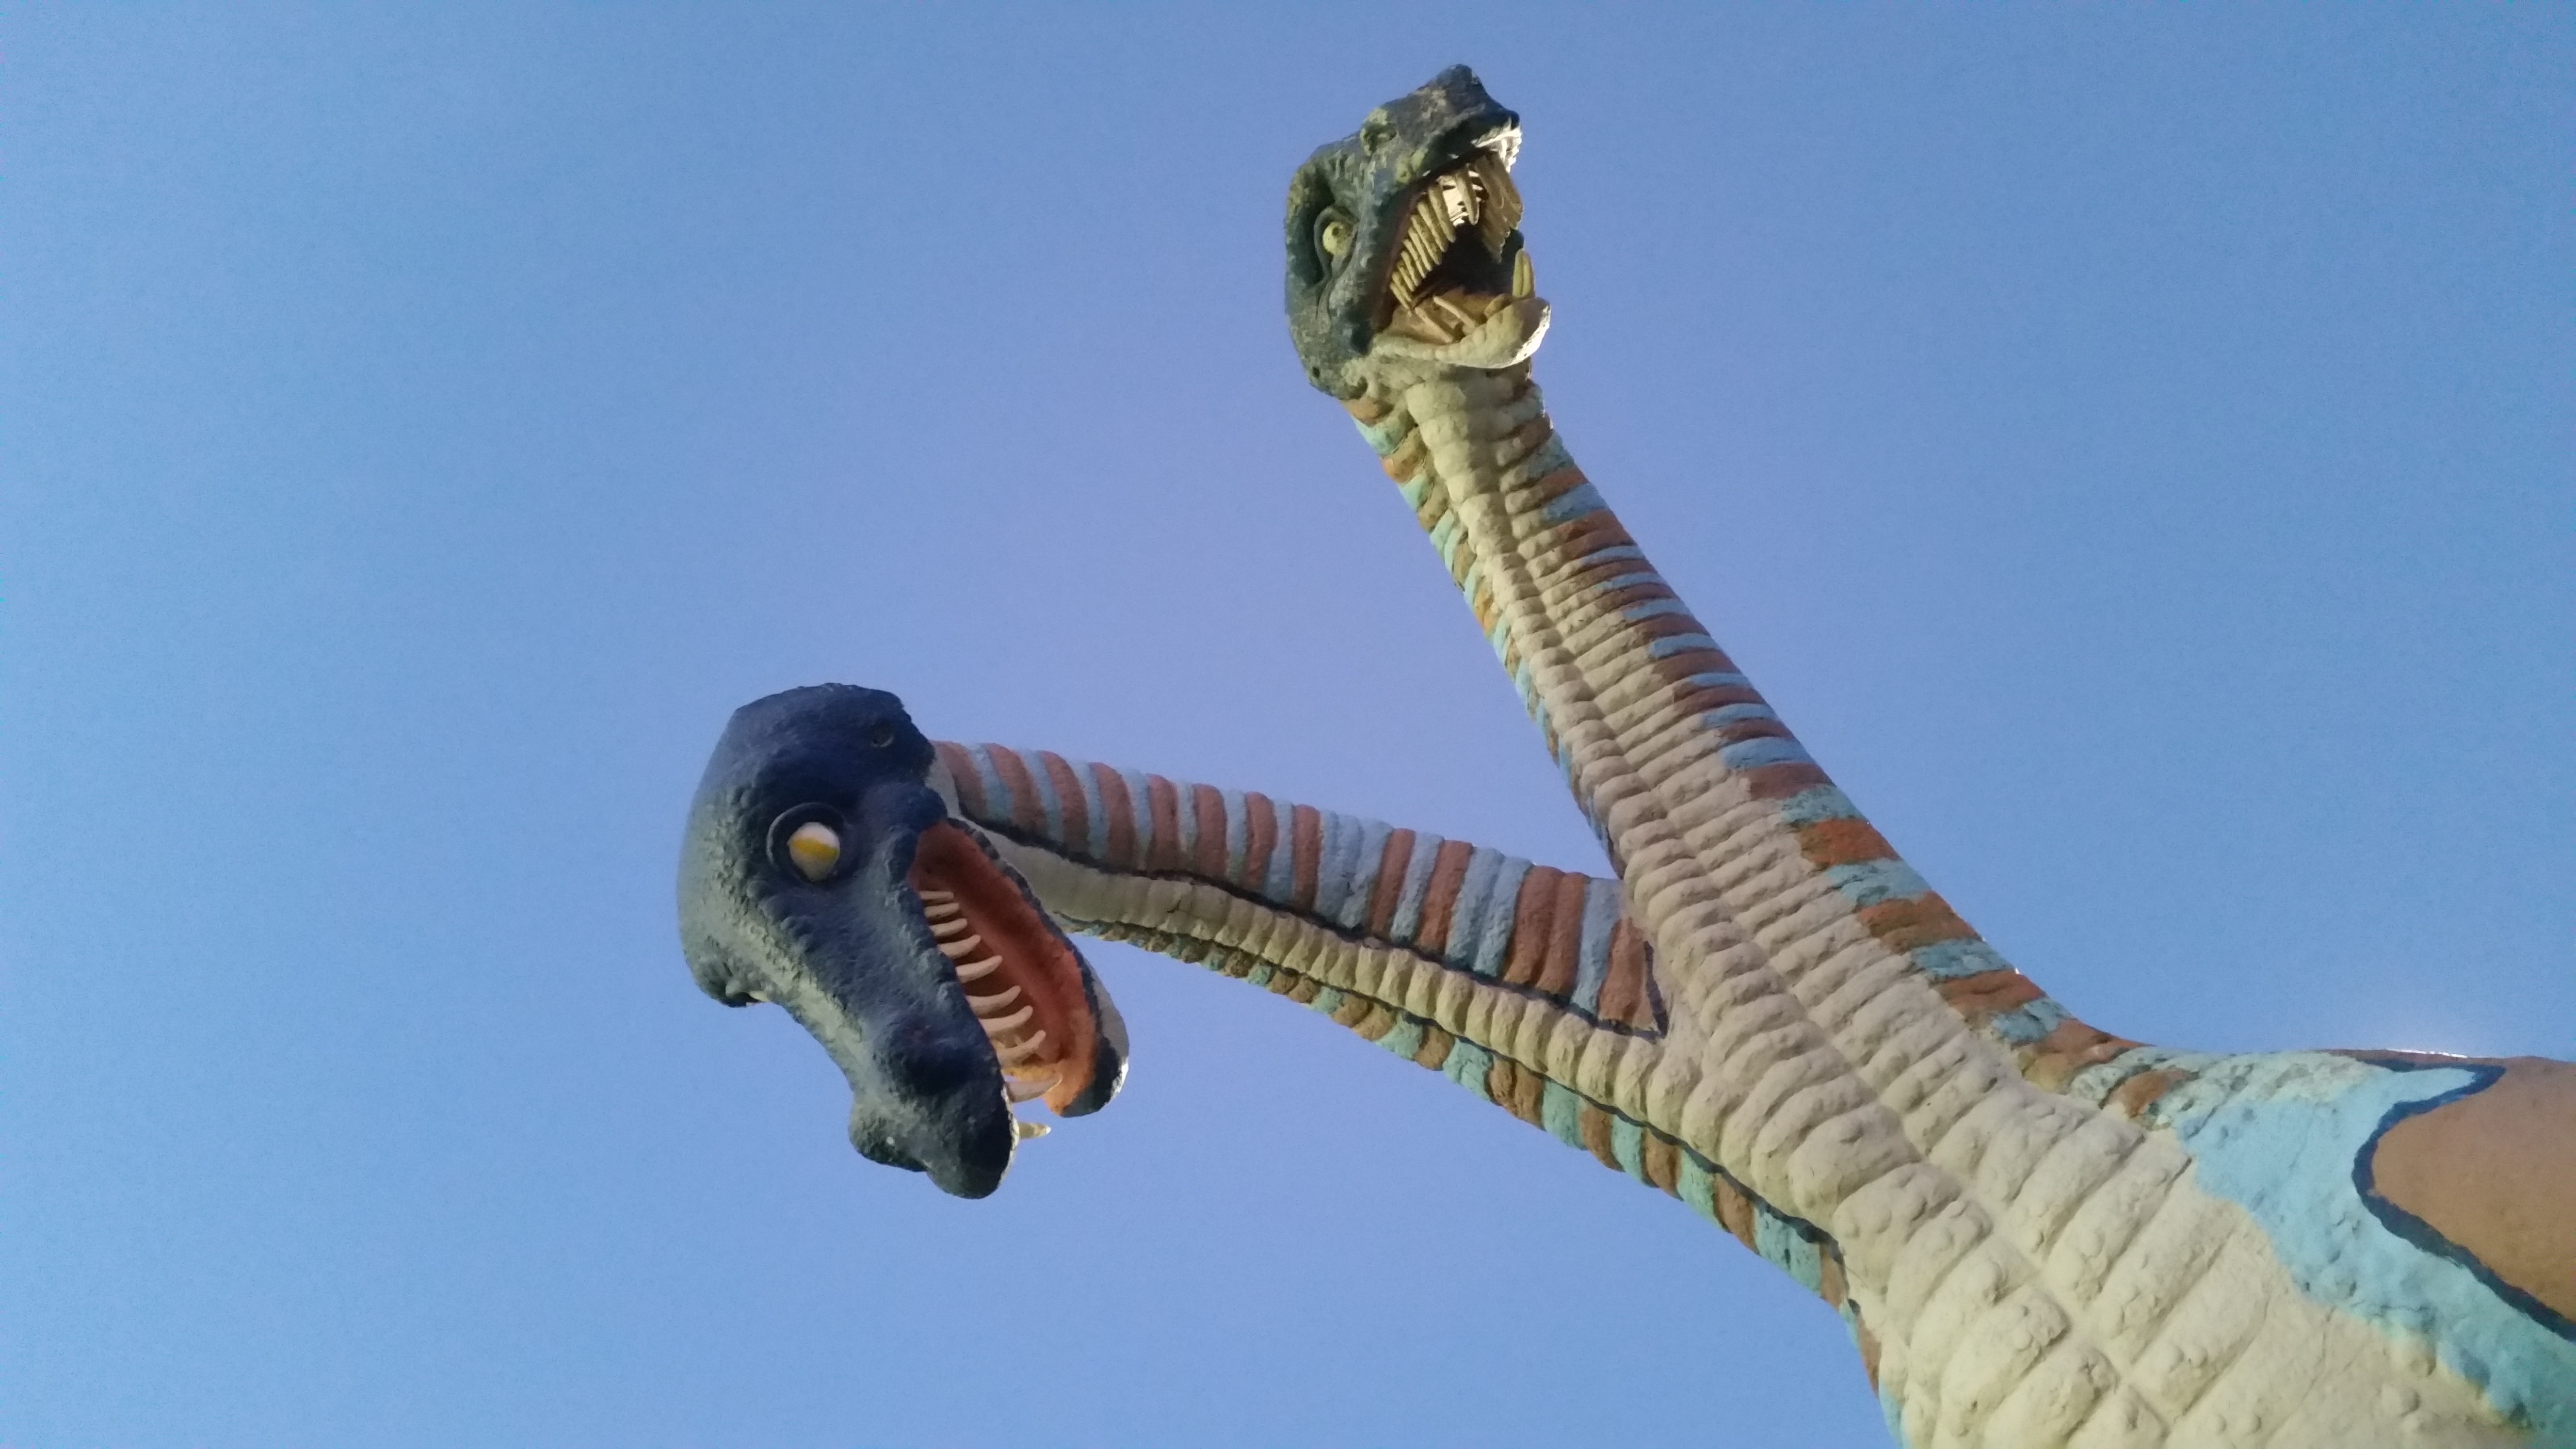
sky, monster, heads, dinosaur, prehistoric times